Qaidi No. 911

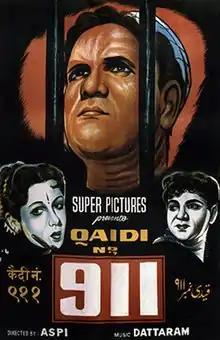
Poster

Qaidi No. 911 is a 1959 Indian Hindi-language crime film produced and directed by Aspi Irani, and written by C. J. Pavri. The film stars Sheikh Mukhtar, Nanda and Mehmood. It focuses on a man who is arrested for a robbery he never committed. The film was remade in Tamil as "Kaithi Kannayiram" (1960) and in Telugu as "Khaidi Kannayya" (1962).